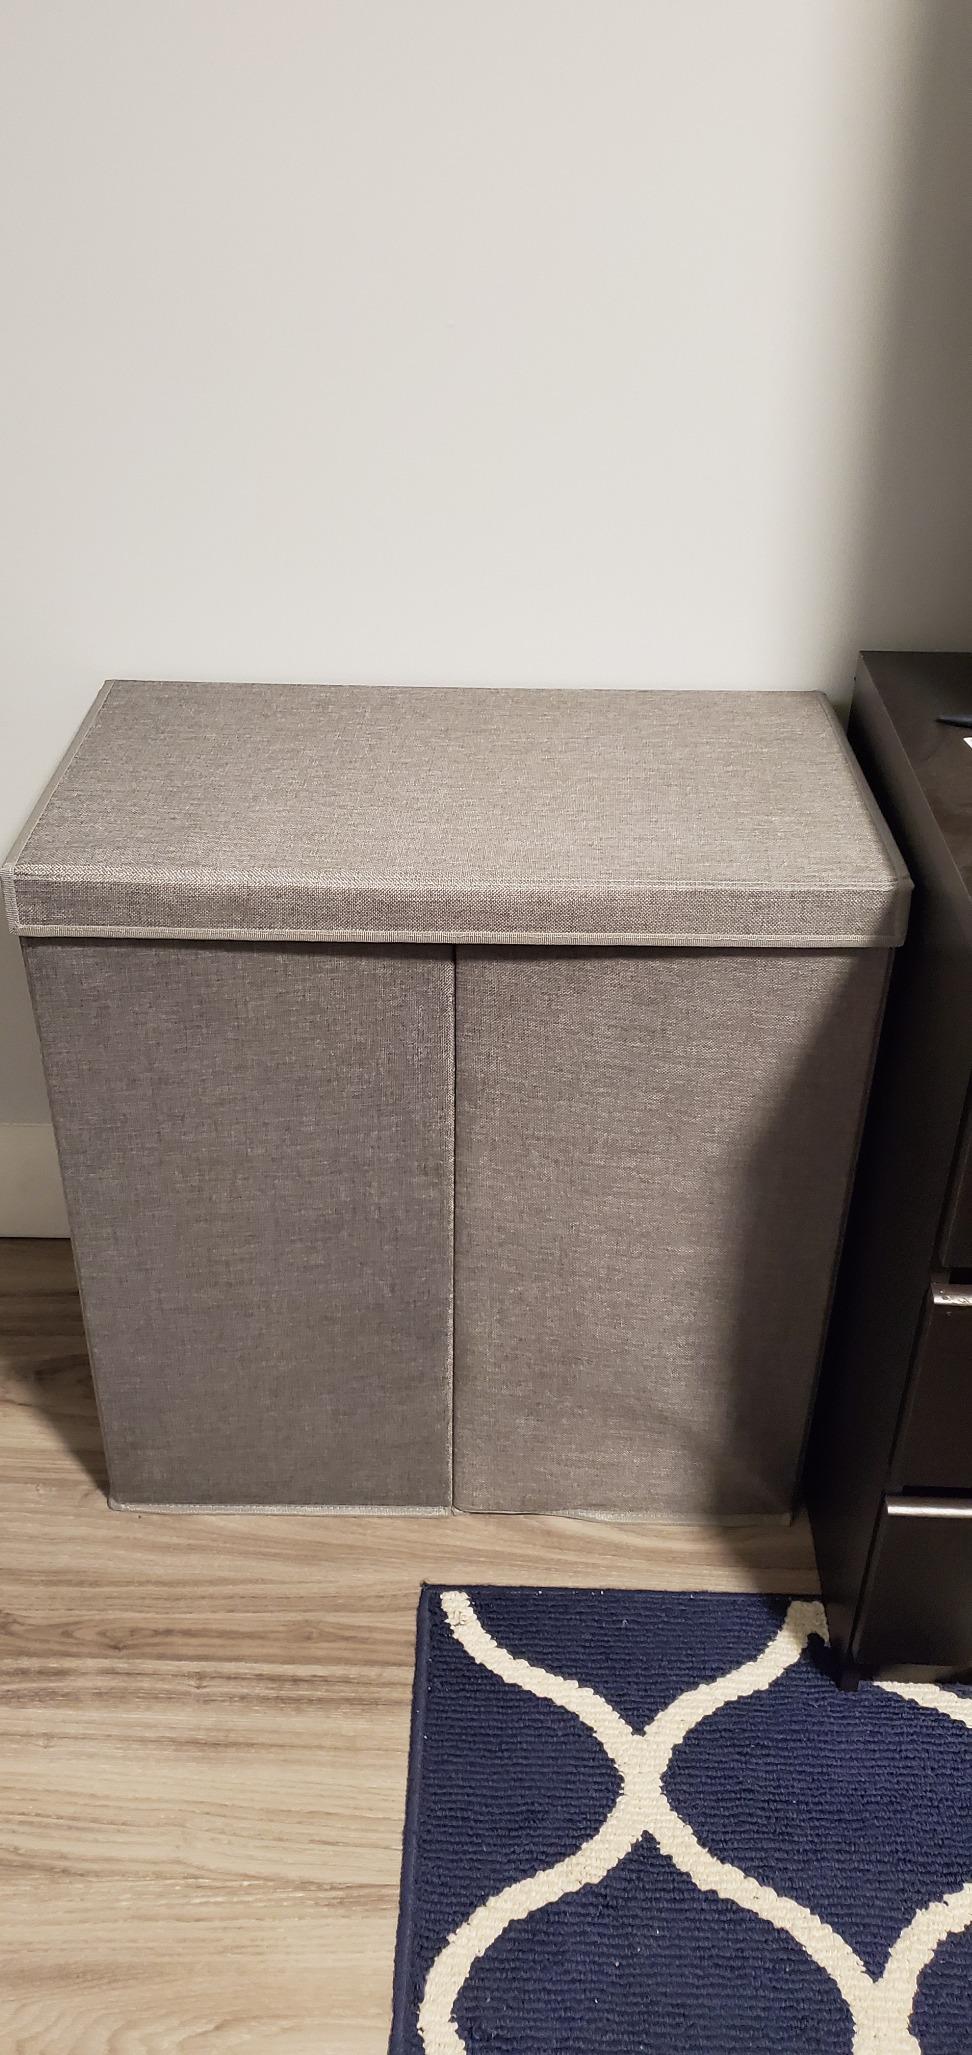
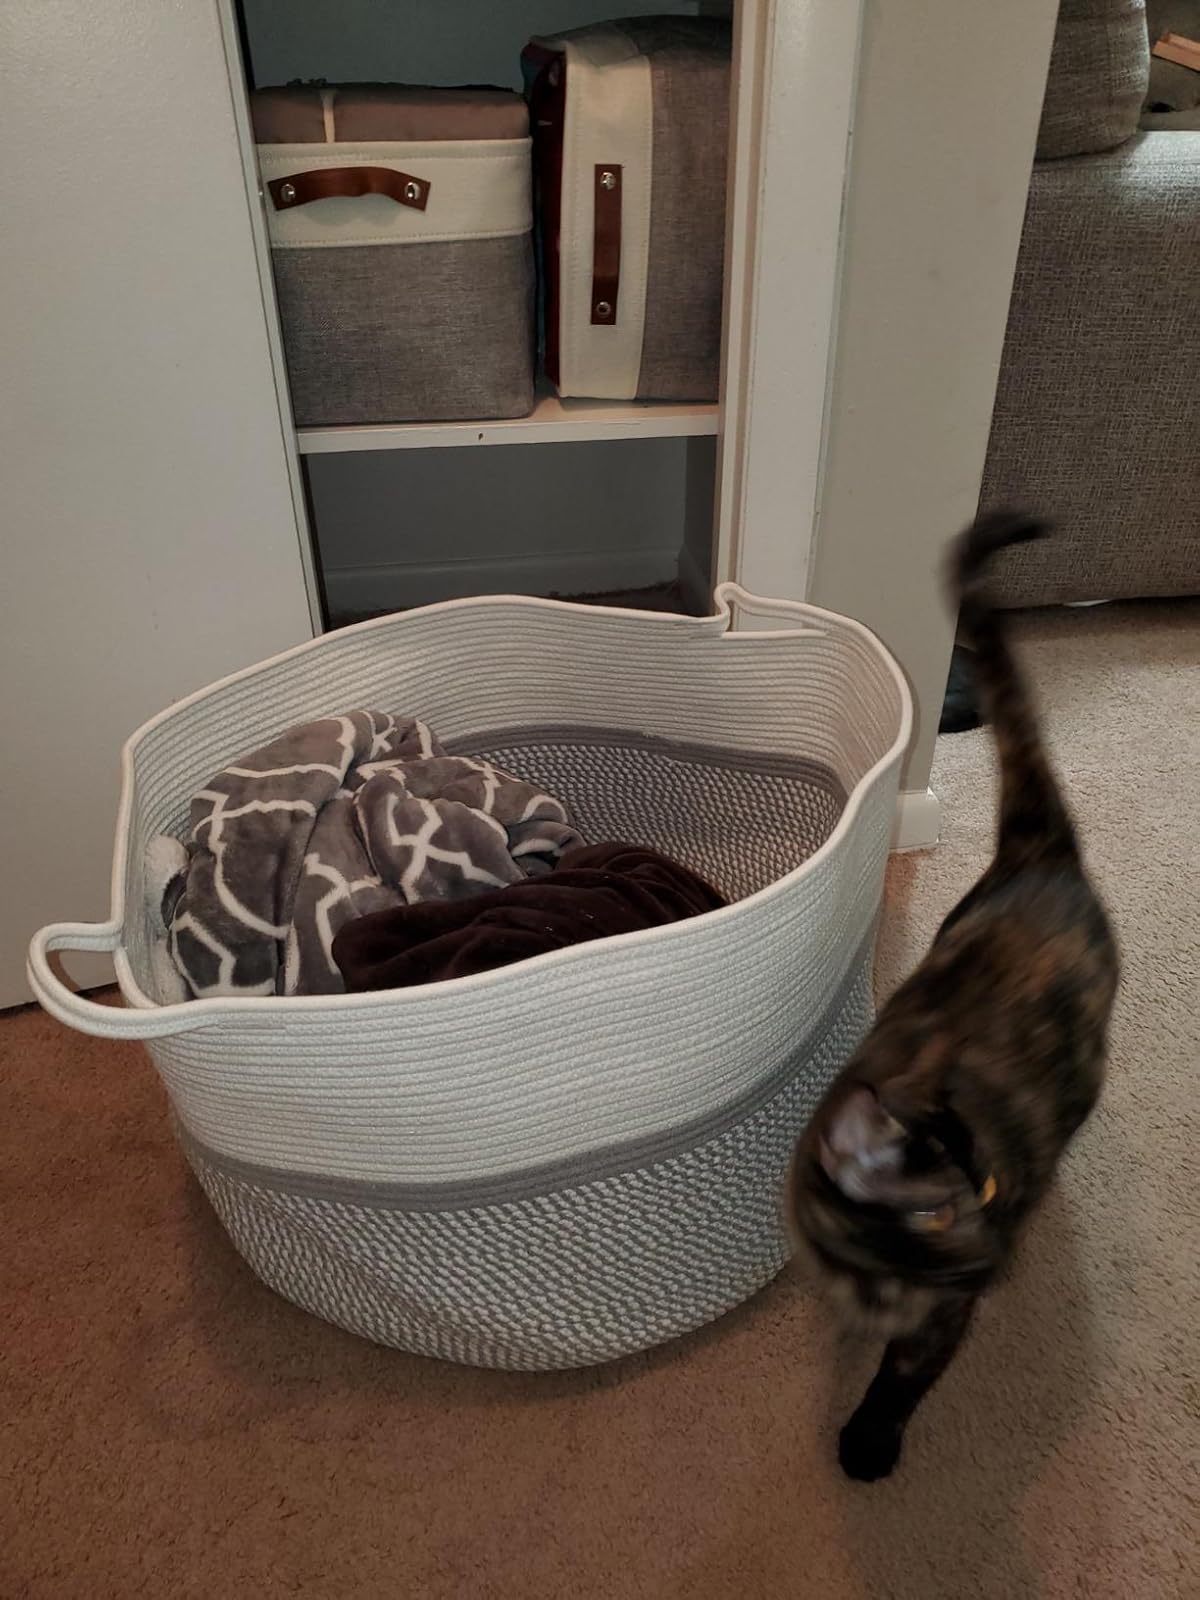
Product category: items_hamper
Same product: no